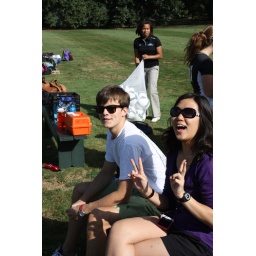
Ball girl and boy in serious pregame preparations